Petroleum Club of Houston

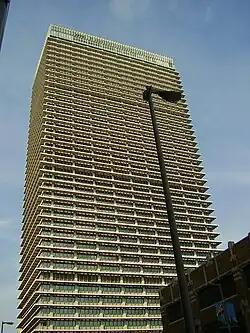
From 1963 to 2015 the club was located at the ExxonMobil Building

The club was founded in 1946. Several oil businesspersons who met at the Rice Hotel had established the club. It was originally housed on the top area of the Rice Hotel but it moved to the ExxonMobil Building in 1963 after an increase of membership. Previously the club occupied the top two floors of that building, numbers 43 and 44. The club was accessible through elevators on Bell Street. Because of the sale and scheduled renovation of the ExxonMobil Building, the club was forced to find a new location. In 2014 the club was selling much of its possessions in an auction as part of the moving process. The club's ExxonMobil space was scheduled to close after January 10, 2015, and its new quarters in the Total Plaza were scheduled to open two weeks later.